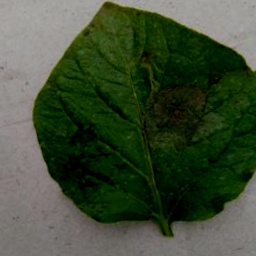
Etiqueta: Late Blight